Phyllis Cheng

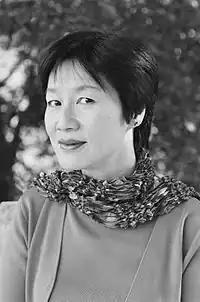
Phyllis Cheng, director of Department of Fair Employment and Housing (State of California)

Cheng was also a researcher on school desegregation at the RAND Corporation, adjunct faculty at the UCLA Graduate School of Education and Information Studies, director of a mentoring program for at-risk girls at USC, and a debate panelist on KNBC's Emmy-winning "Free 4 All" program.